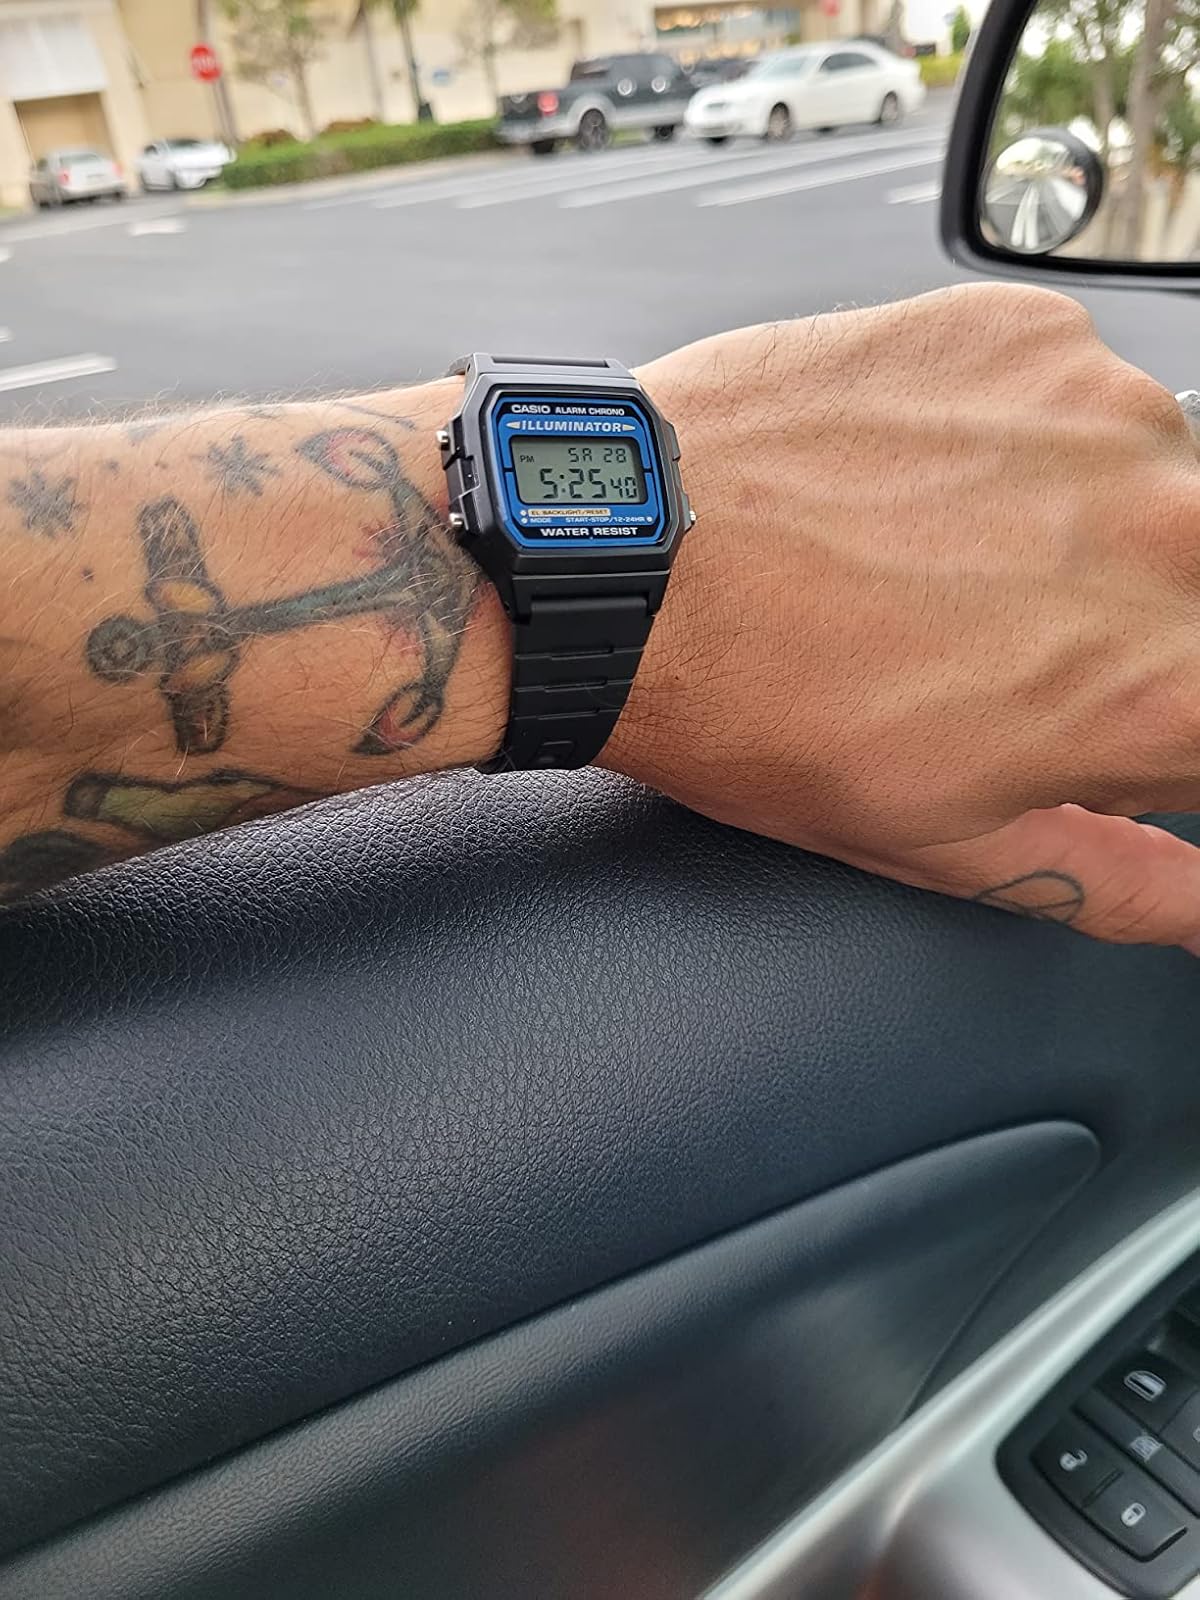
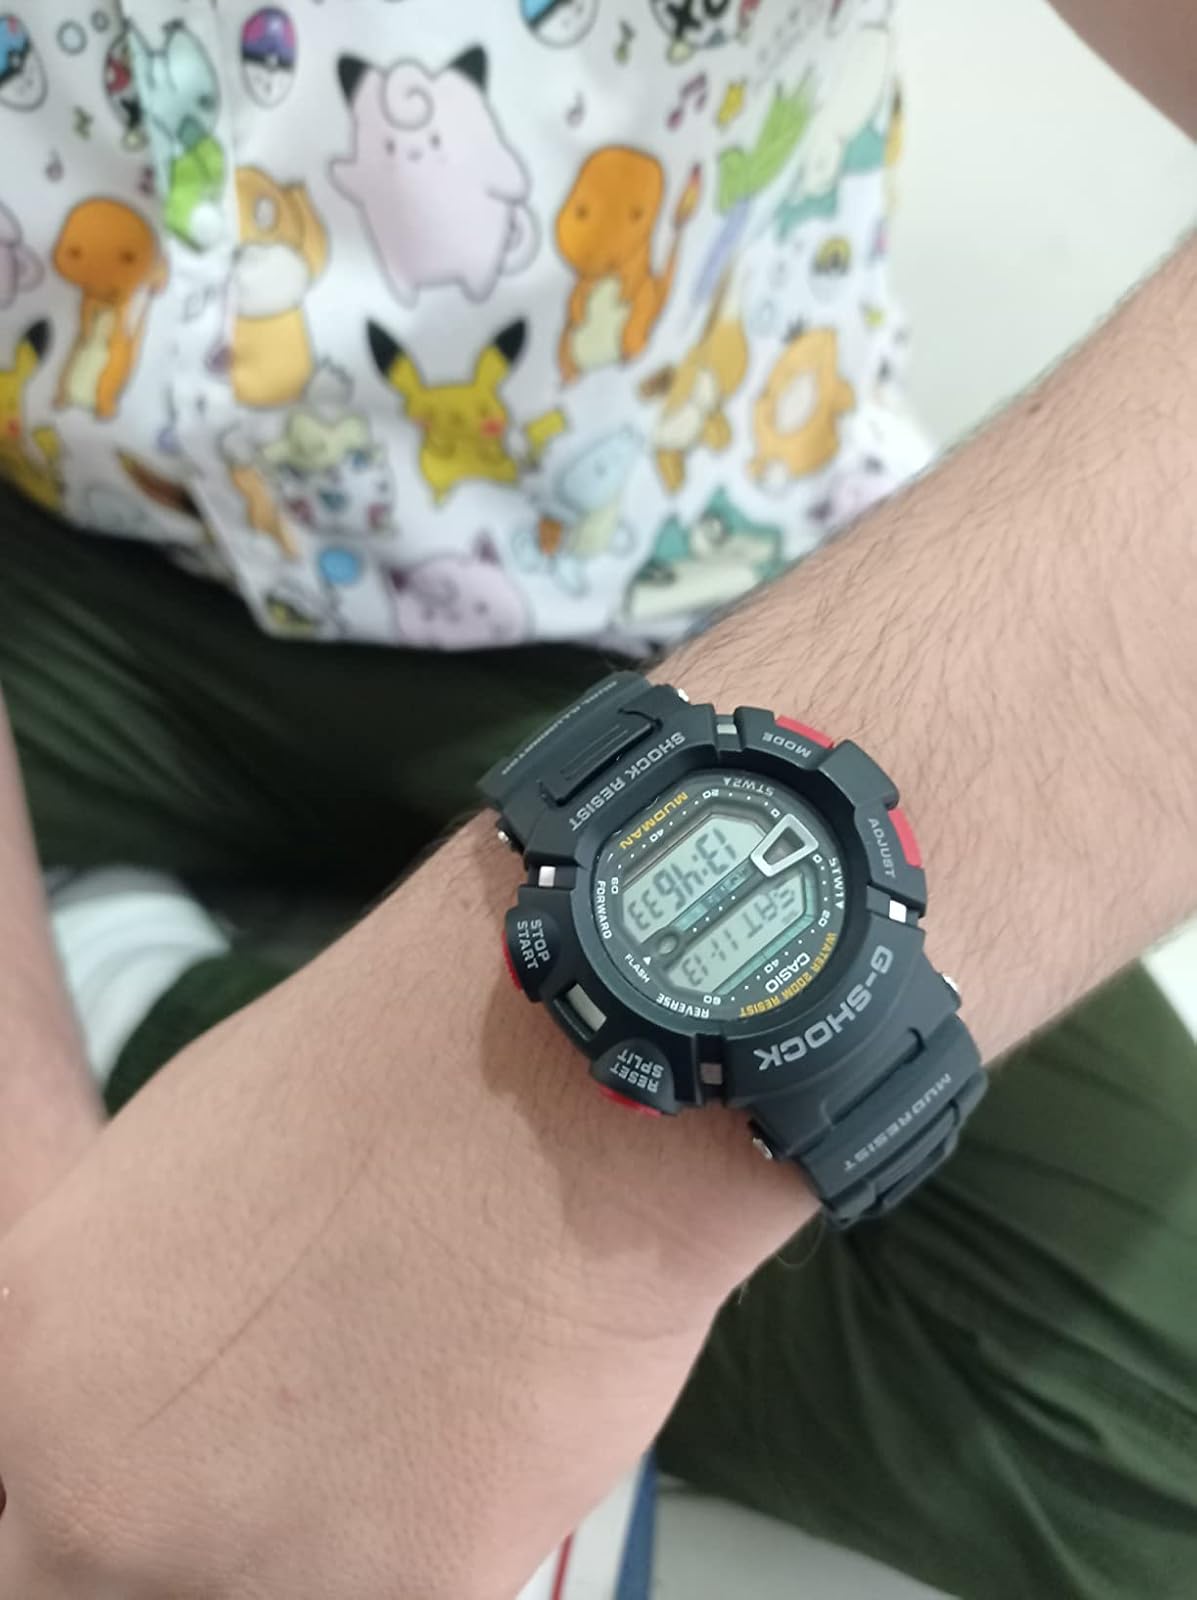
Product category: accessories_watch
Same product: no